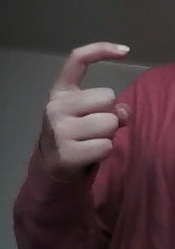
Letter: ra